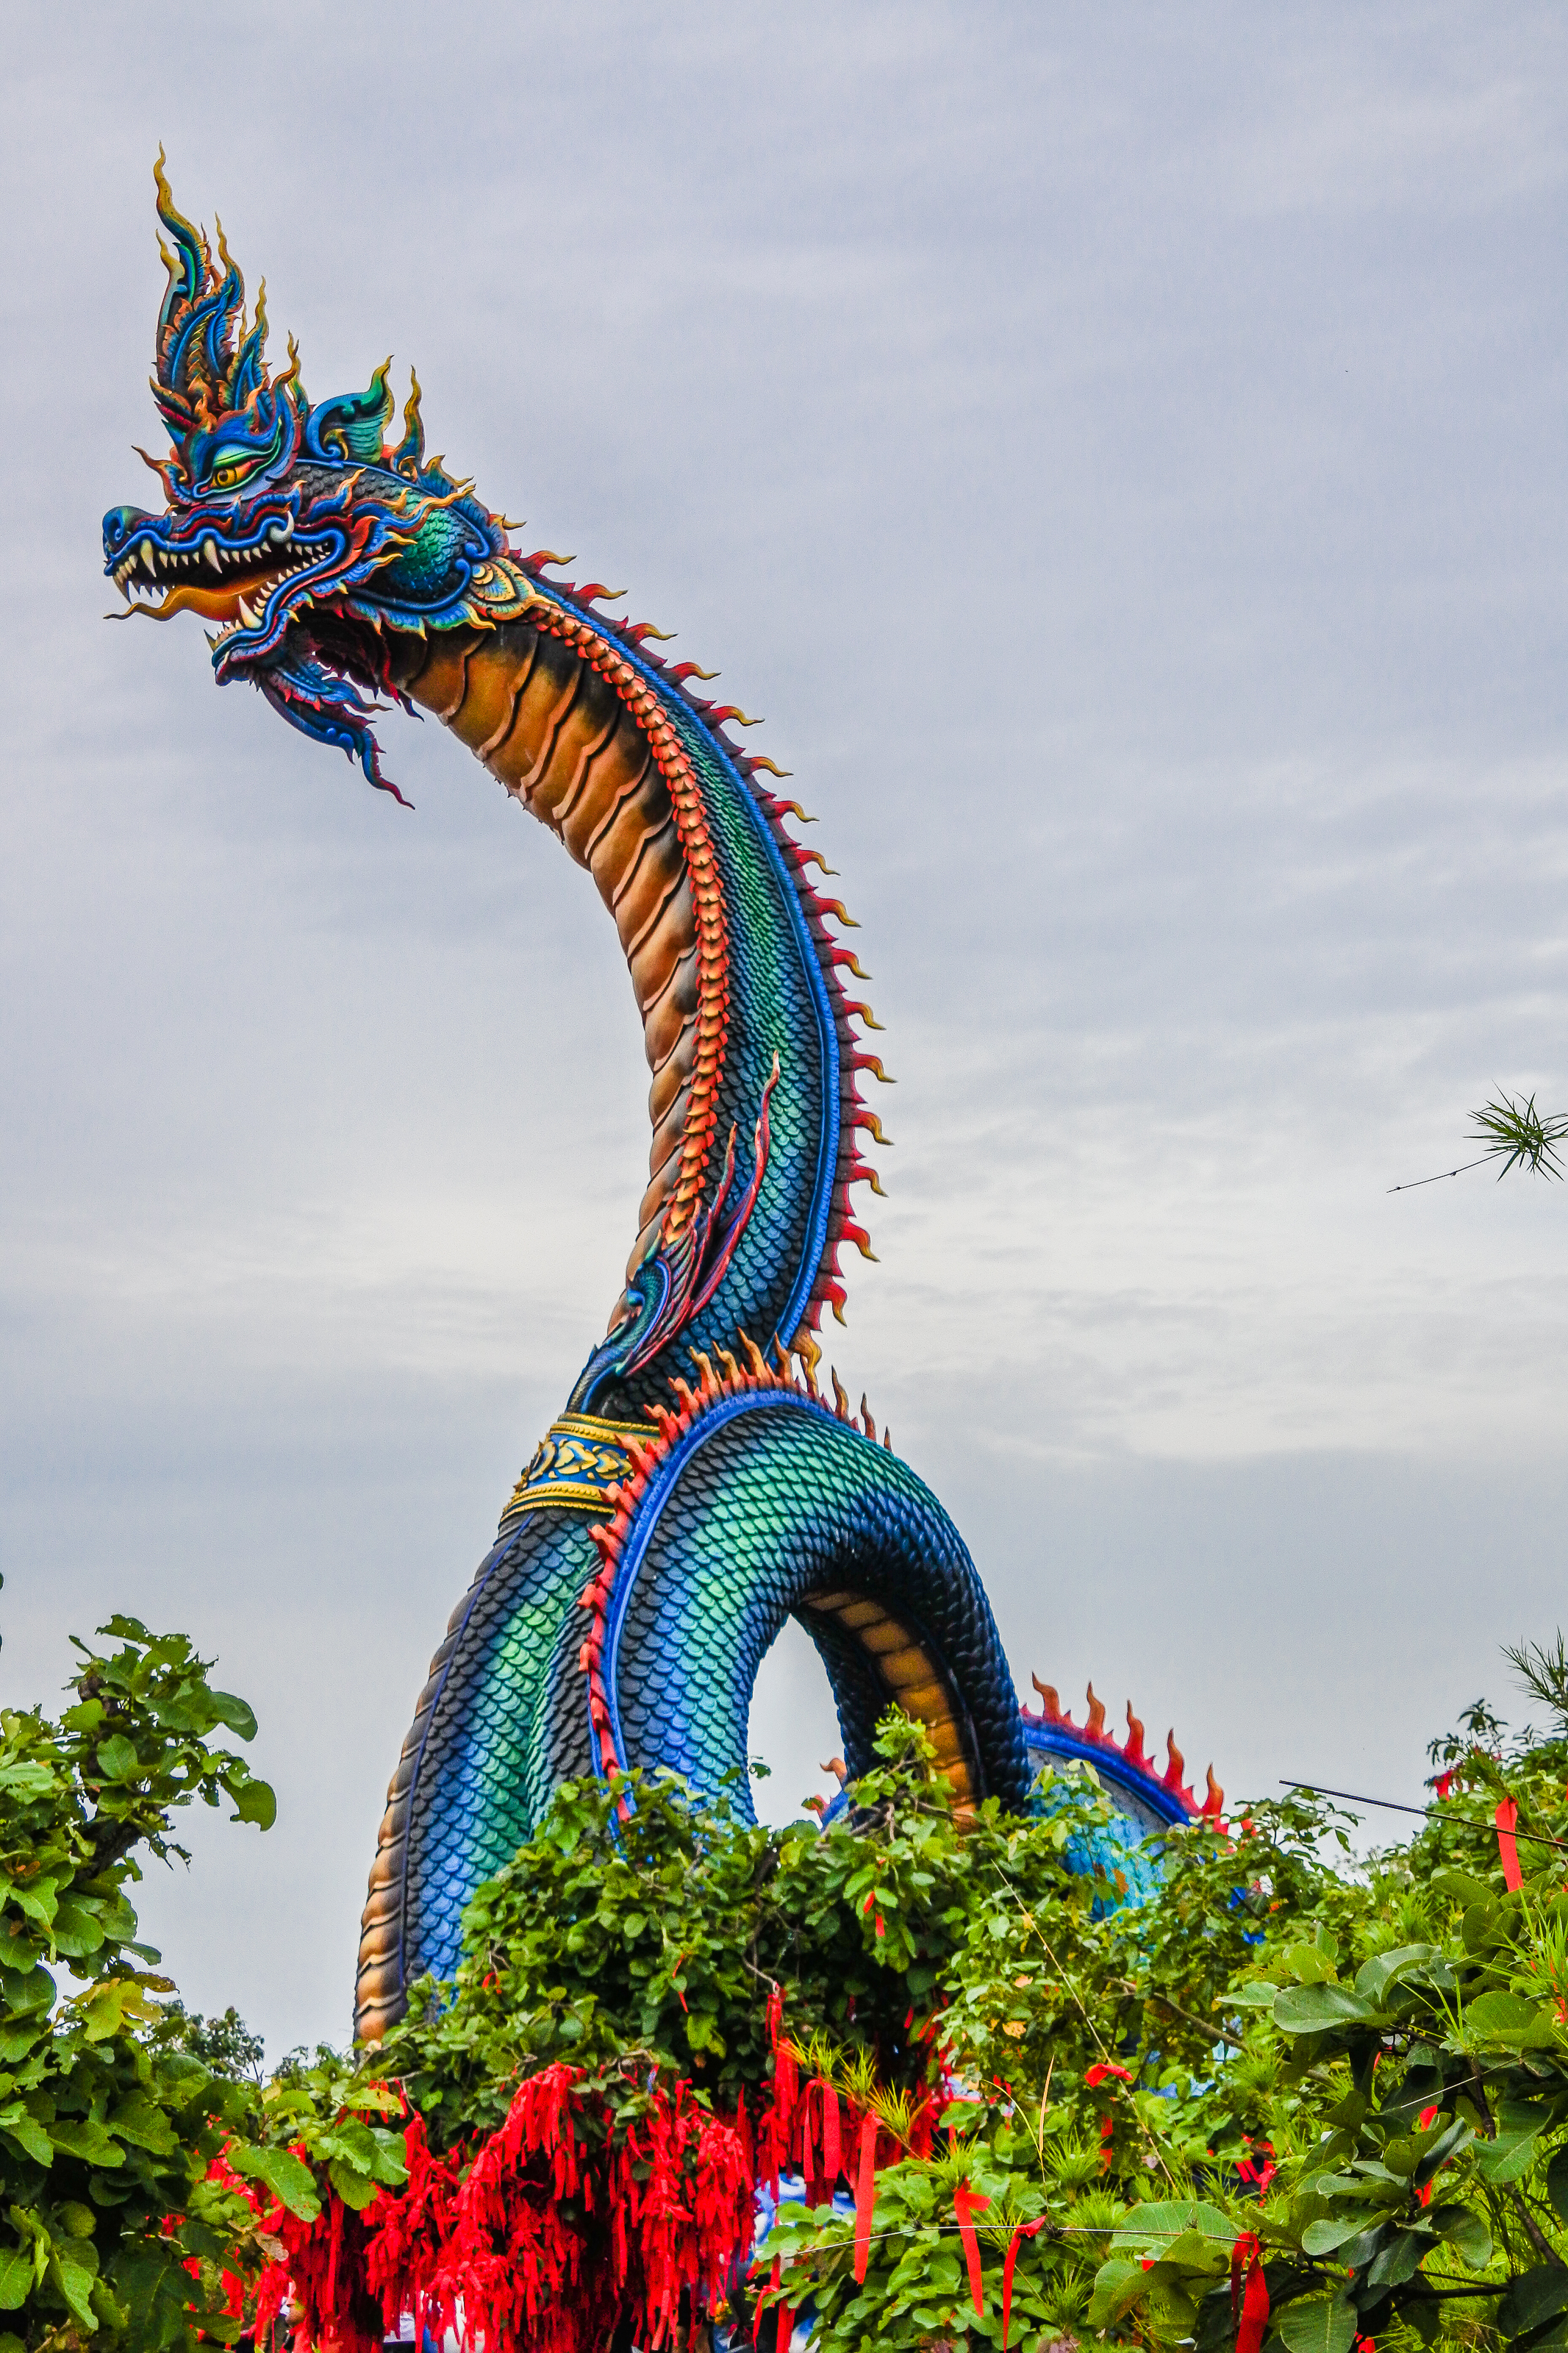
amazing, architecture, art, asia, asian, big, blue, blue sky, buddha, buddhism, built, climate, cloud, culture, destinations, exterior, famous, finger, forest, green, hill, large, manorom, meditation, mountain, mukdahan province, panorama, place, reflection, religion, sit, sky, southeast, spirituality, statue, structure, sunrise, sunset, symbol, temple, thai, thailand, top, tourism, travel, tropical, vacations, wat, water, white buddha, landmark, tree, dragon, plant, pole